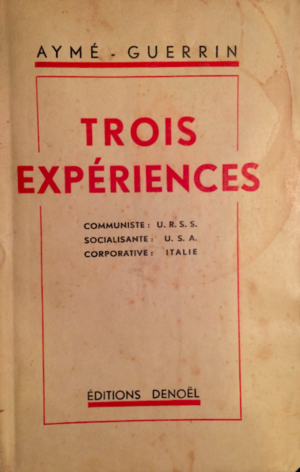
A. Guerrin Trois expériences (1937)
Aimé Guerrin est un journaliste et résistant français né à Ussel le 20 avril 1890 et mort à Nice le 2 décembre 1979.